Y. M. Rizer House

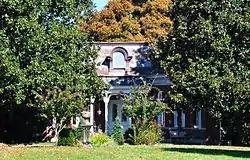
Y.M. Rizer House, October 2014.

The Y. M. Rizer House, also known as Mapleshade, is an Italianate and Second Empire style house dating from c.1874 in Franklin, Tennessee that was listed on the National Register of Historic Places in 1988.